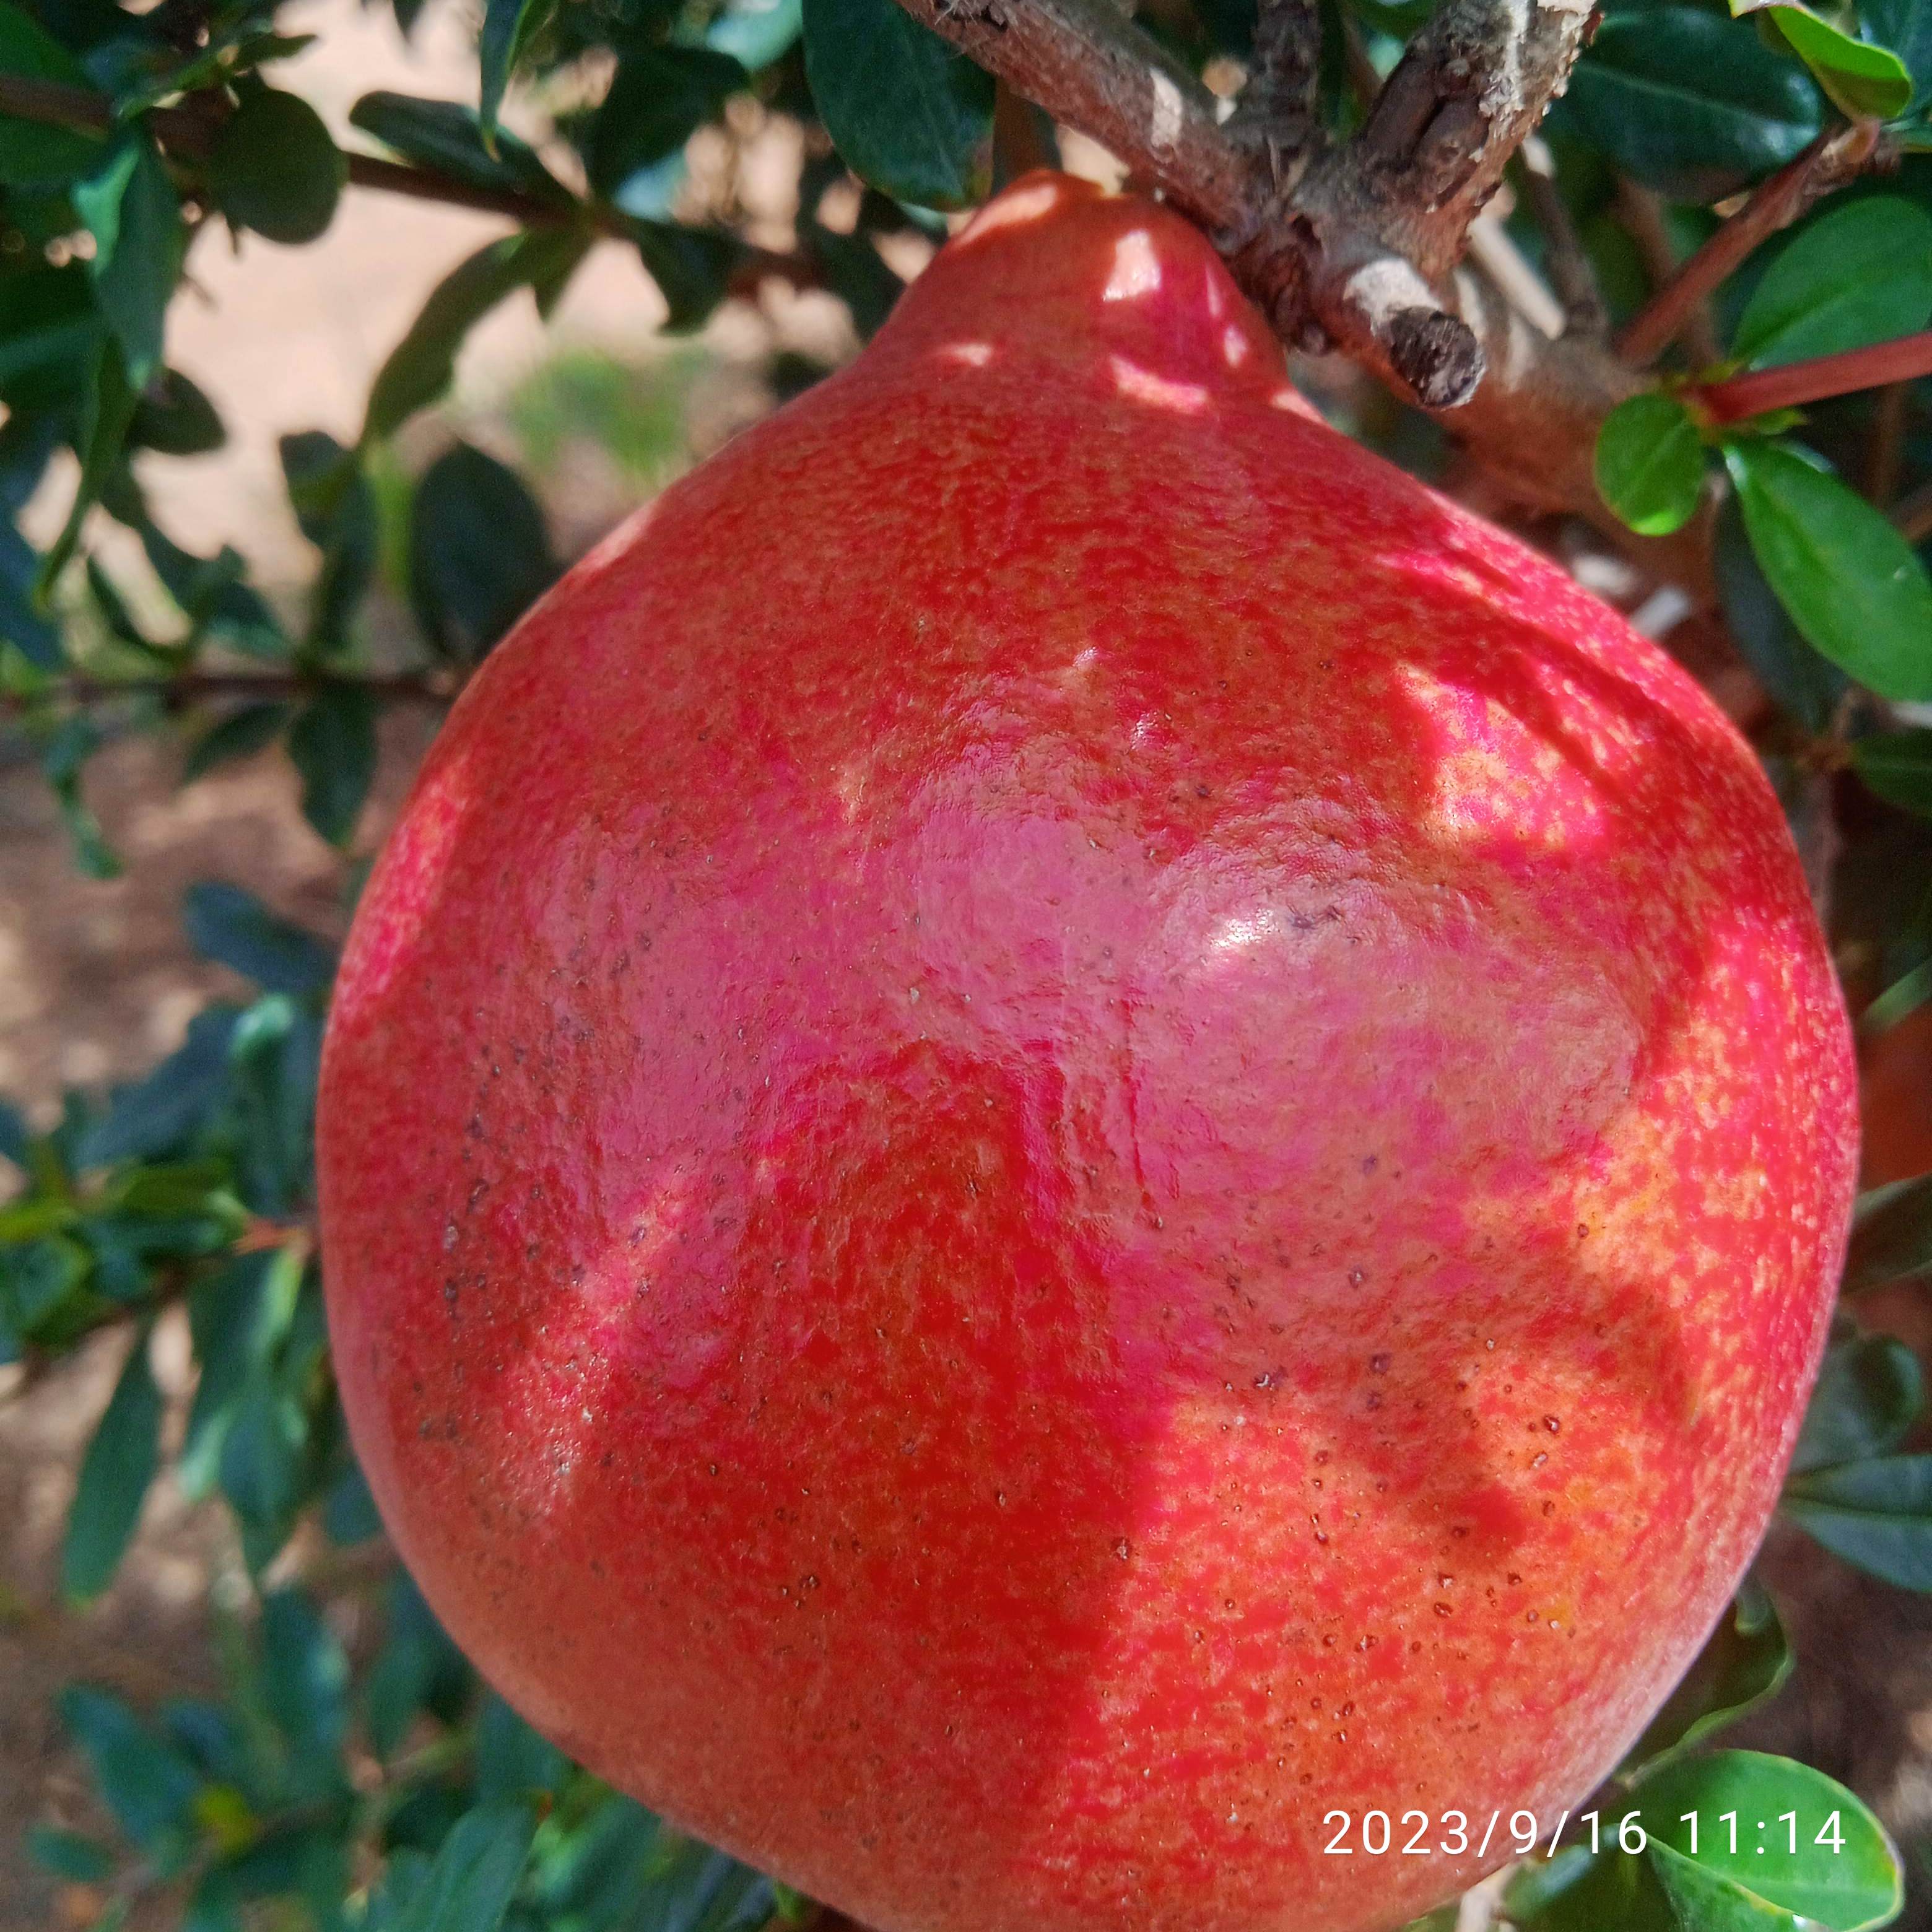
Label: Healthy